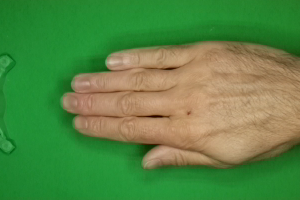
Label: paper